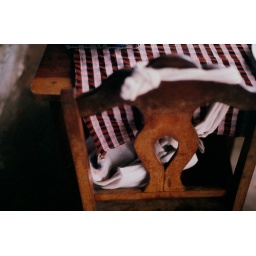
this little kitty fell asleep in Renate's bag while we were eating at a laos restaurant.